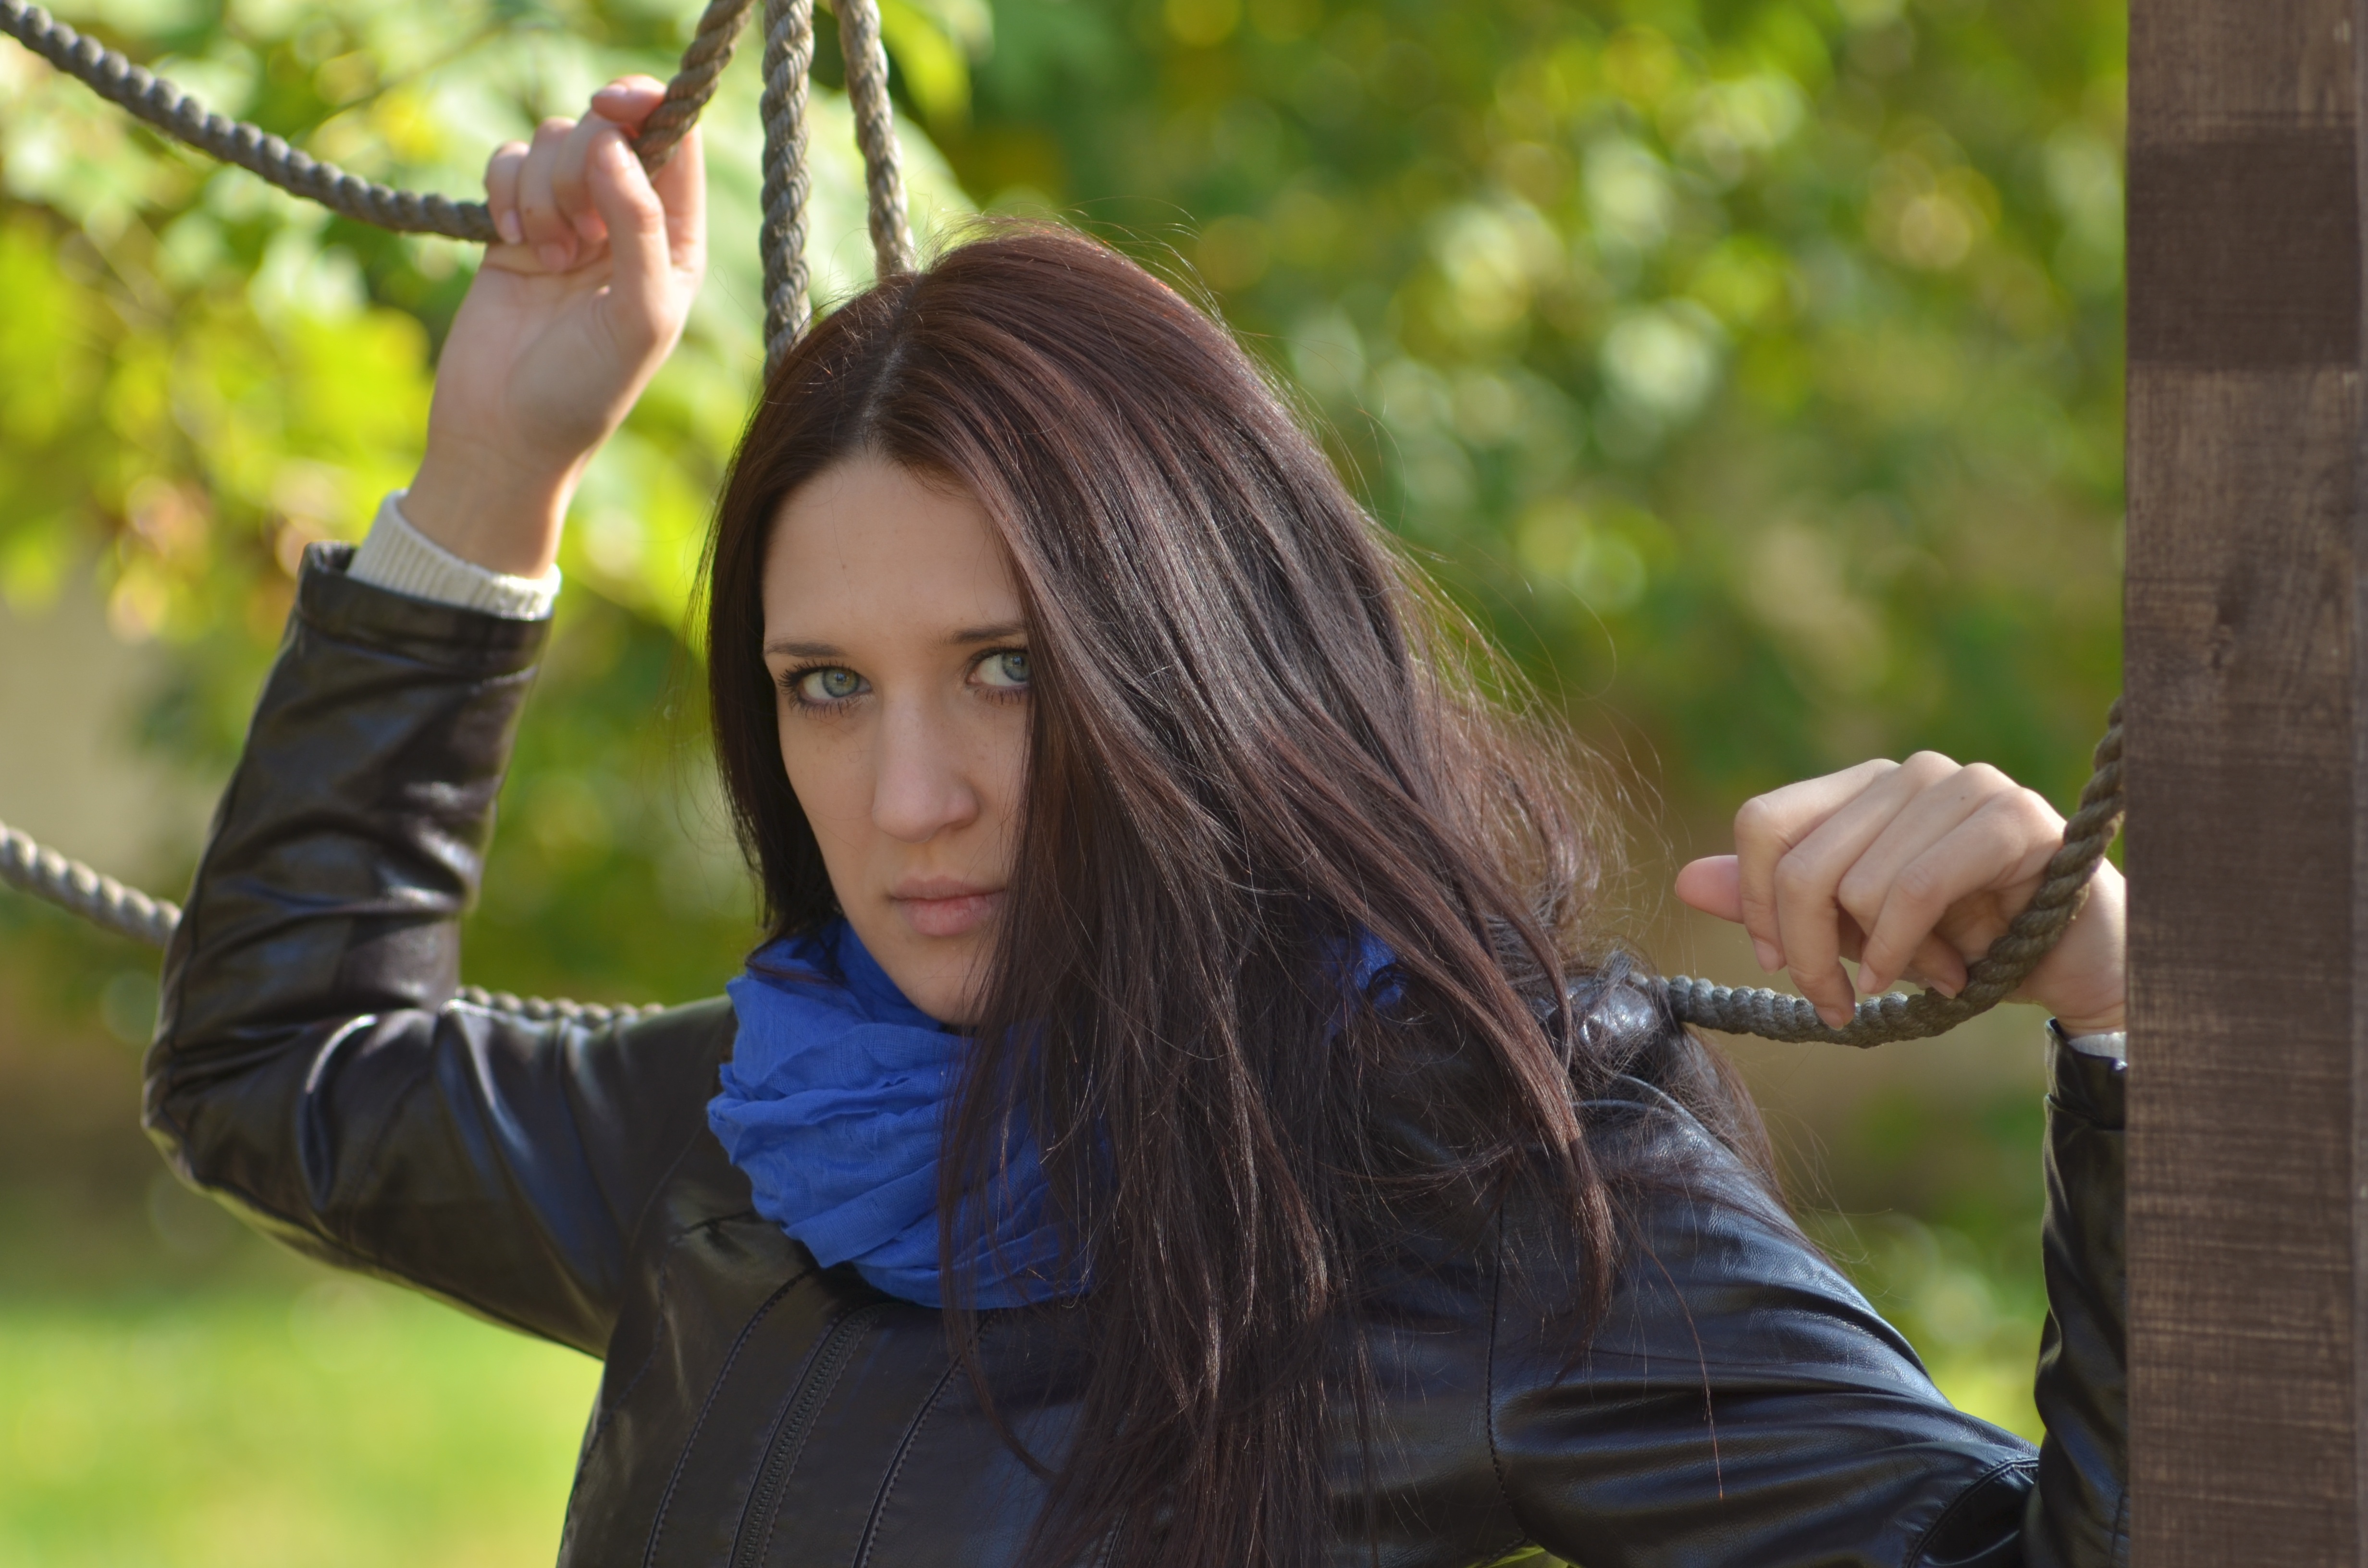
person, girl, woman, photography, sunlight, view, brunette, portrait, model, spring, closeup, photograph, beauty, photoshoot, interaction, photo shoot, portrait photography